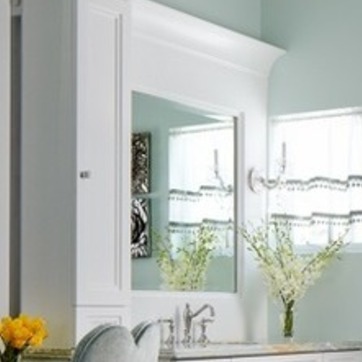
Material: mirror